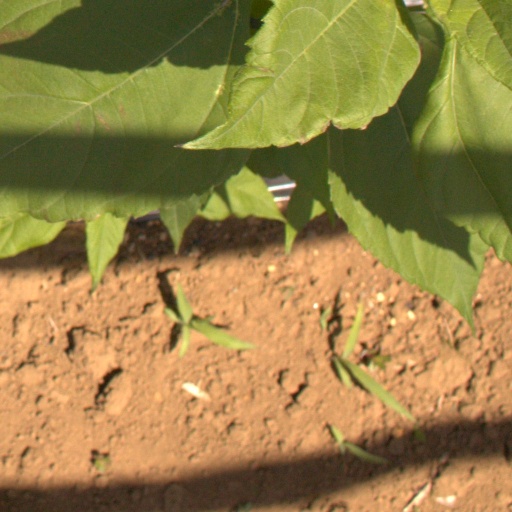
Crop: Jerusalem artichoke